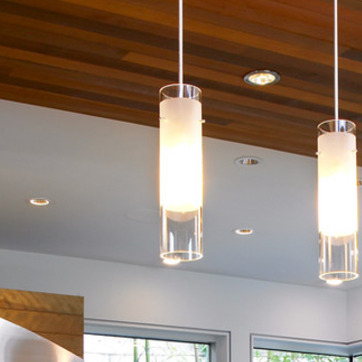
Material: glass